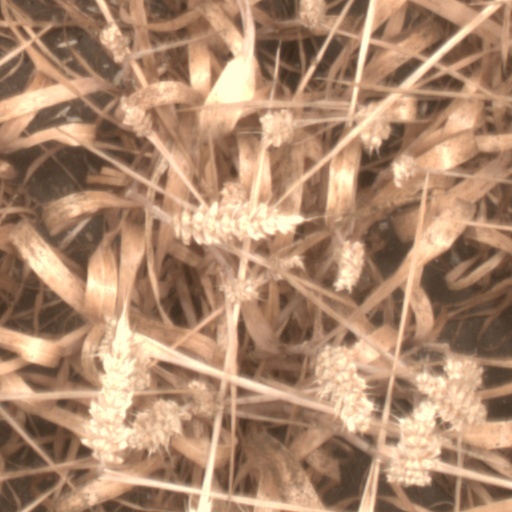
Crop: wheat